Jim Gleeson (rugby)

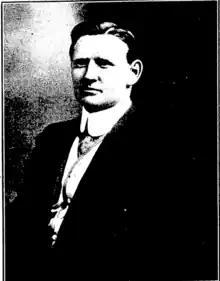

James Collins Gleeson was a New Zealand rugby footballer who was part of the professional 1907-1908 New Zealand rugby tour of Great Britain.